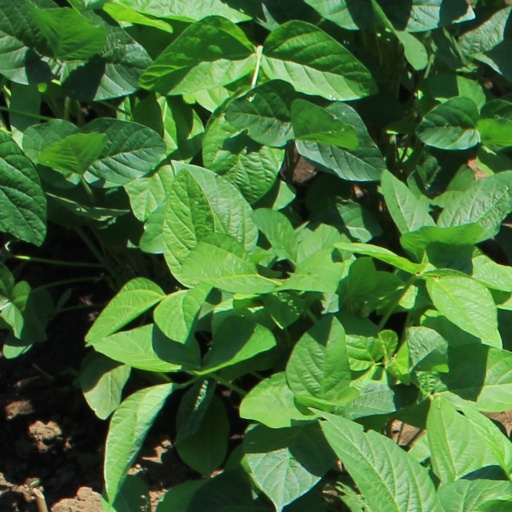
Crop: soybean